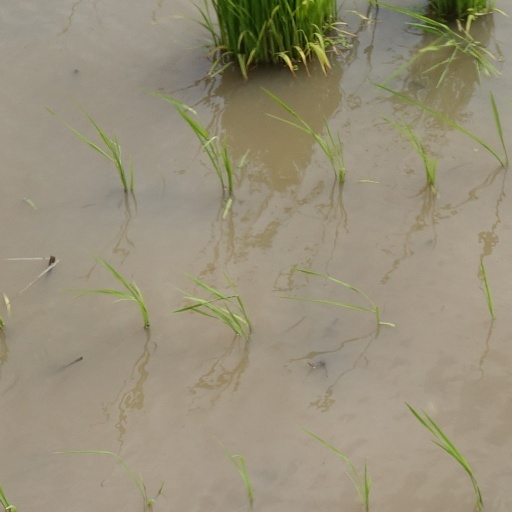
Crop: rice